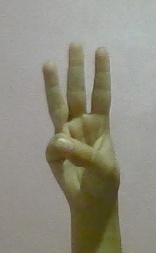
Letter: thaa